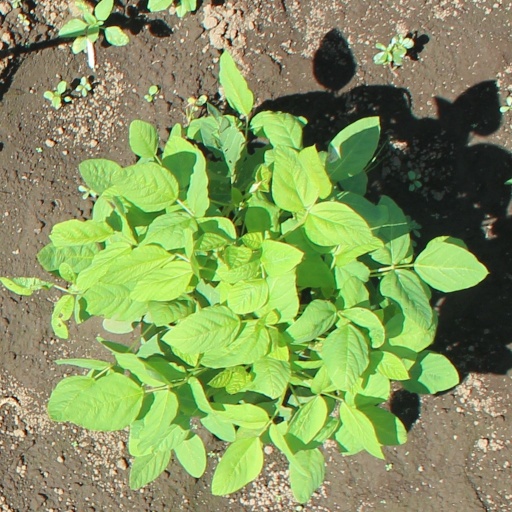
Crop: soybean